Kirill Lyapunov

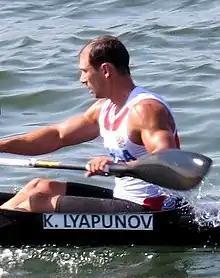
Lyapunov at the 2016 Olympics

Kirill Igorevich Lyapunov (born 24 March 1986) is a Russian canoeist. Competing in the four-man K-4 1000 m event he won a silver medal at the 2016 European Championships and placed ninth at the Rio Olympics.